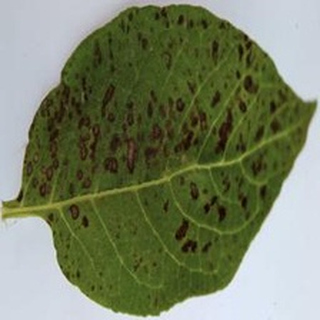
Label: potato_early_blight